Chicago, Rock Island and Pacific Railroad

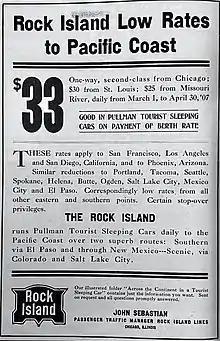
A 1907 advertisement for travel between Chicago and the Pacific Coast

The M&M was acquired by the C&RI on July 9, 1866, to form the Chicago, Rock Island and Pacific Railroad Company. In 1877 Ransom Reed Cable became a director and in 1883 replaced Hugh Riddle as president, retiring as Chairman of the Board in 1902. The railroad expanded through construction and acquisitions in the following decades.